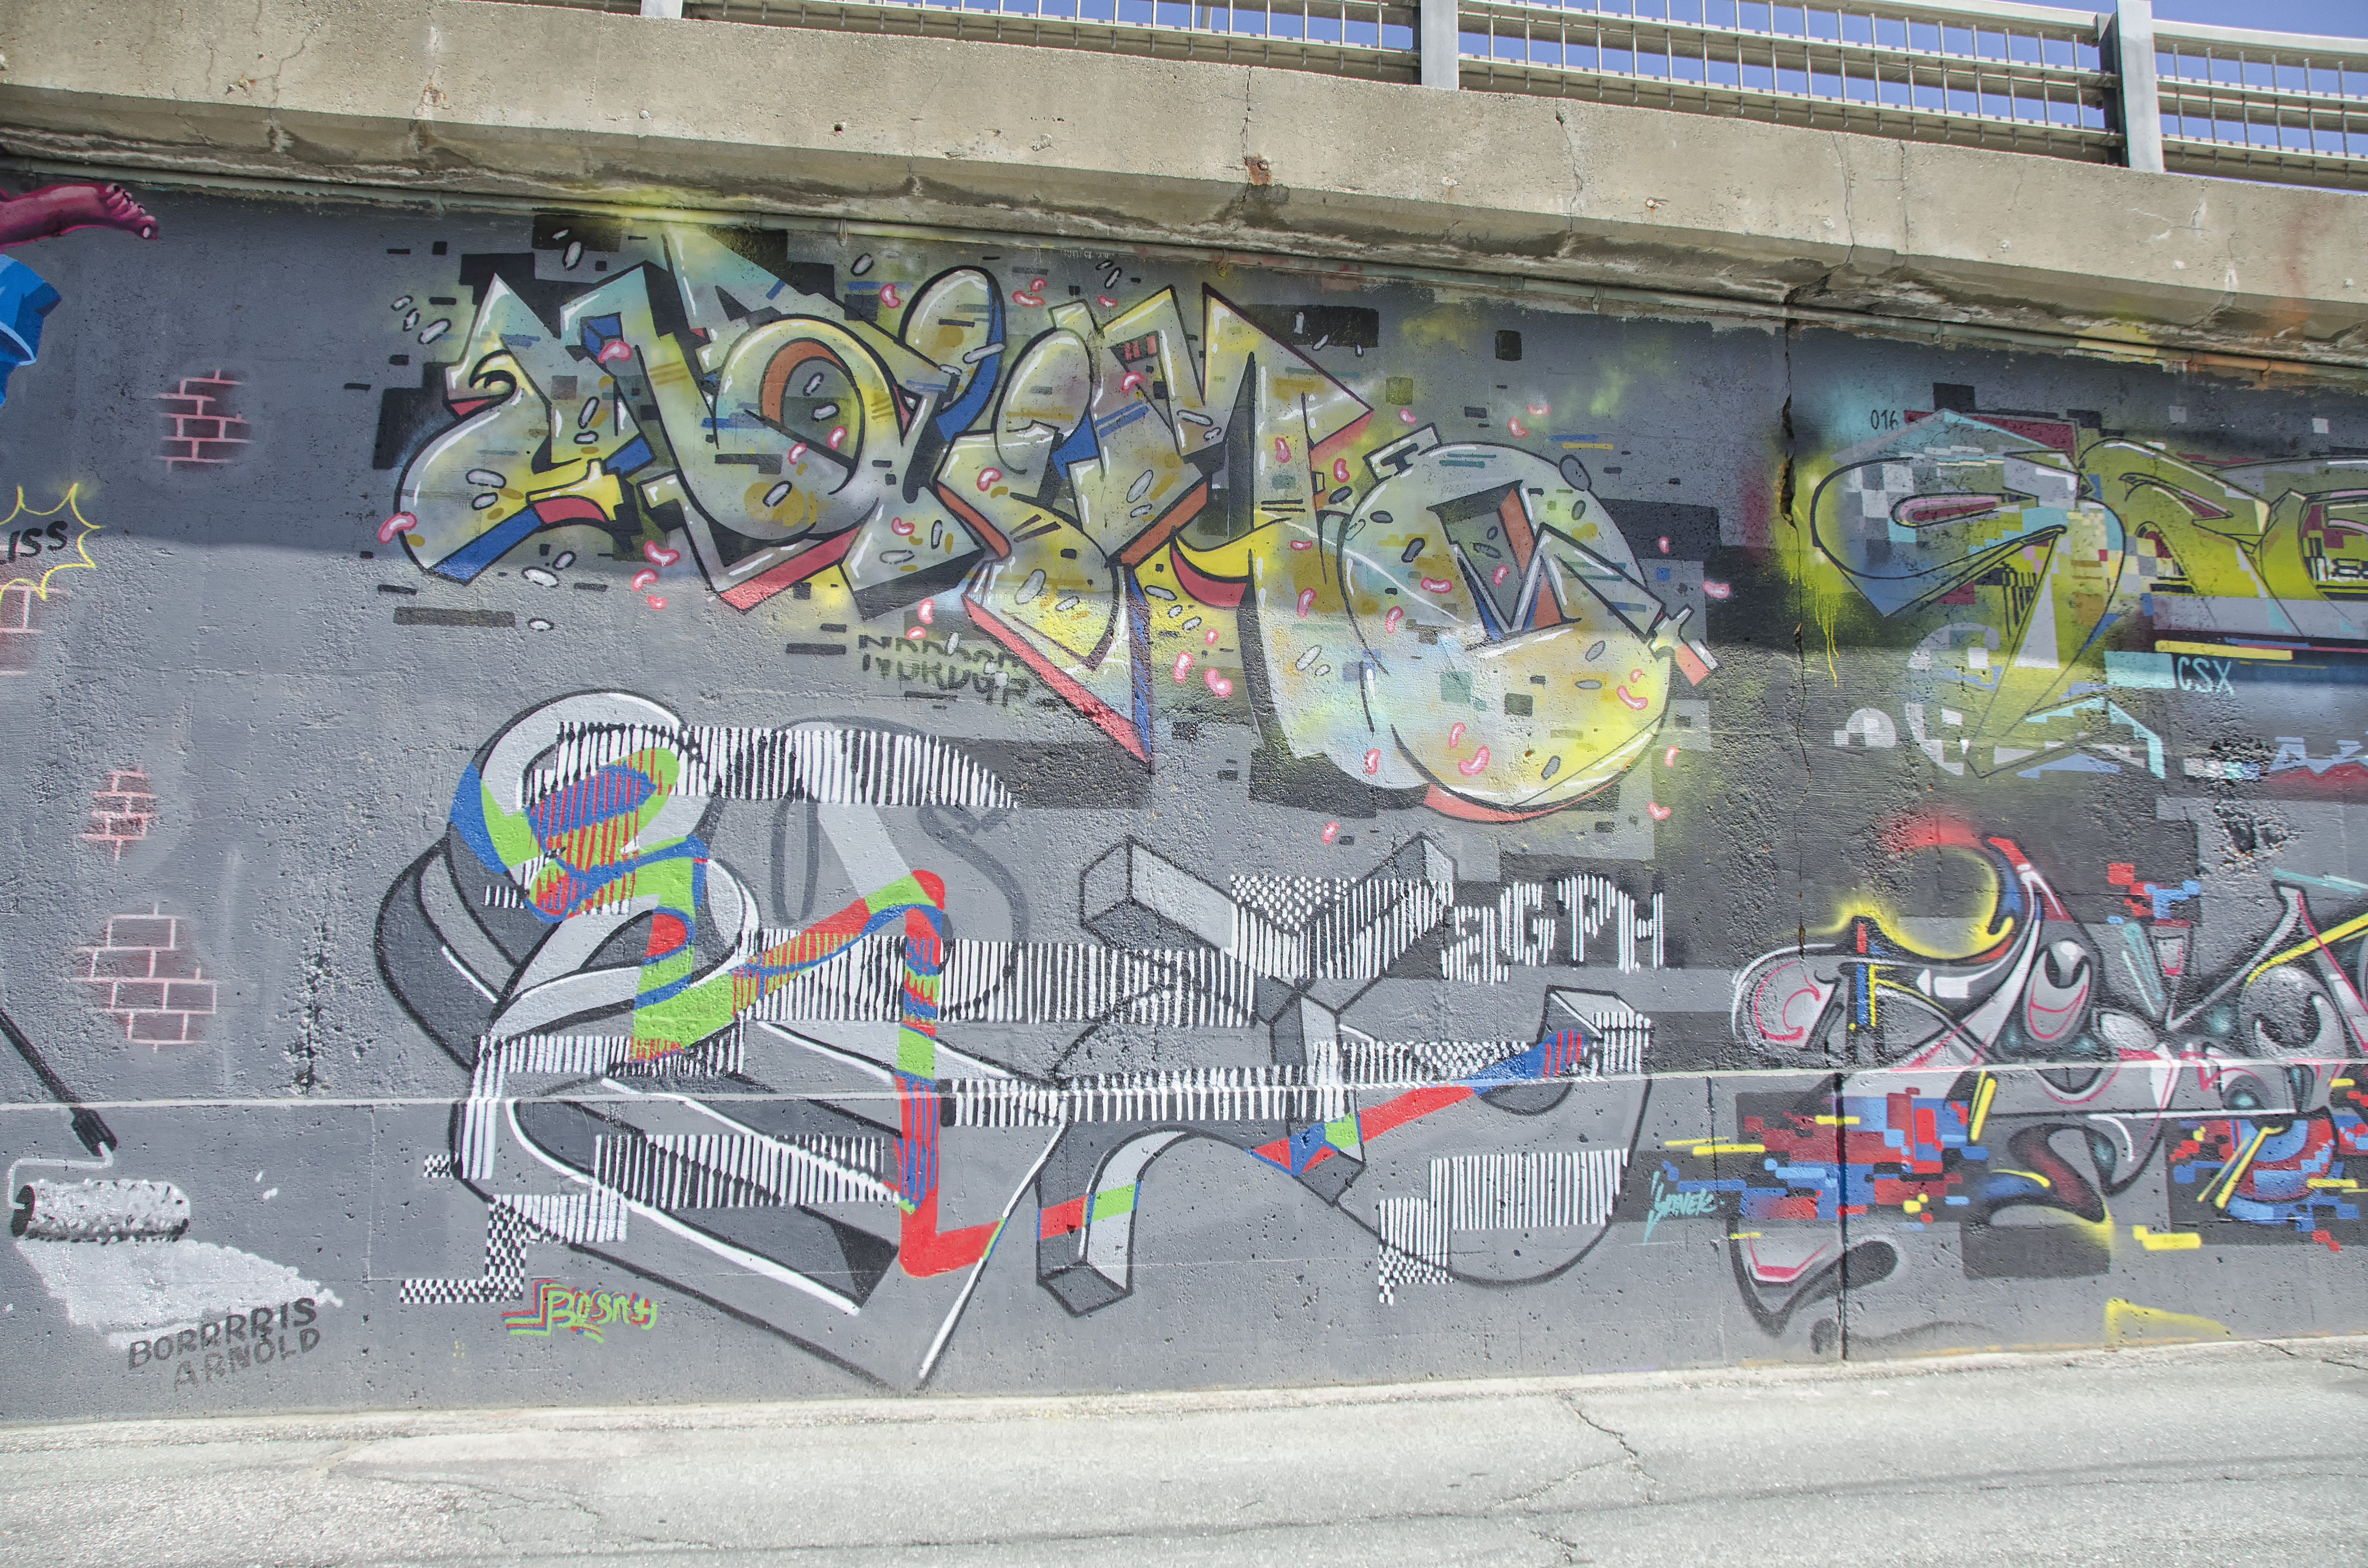
road, street, graffiti, lane, street art, art, canada, mural, quebec, sherbrooke, urban area